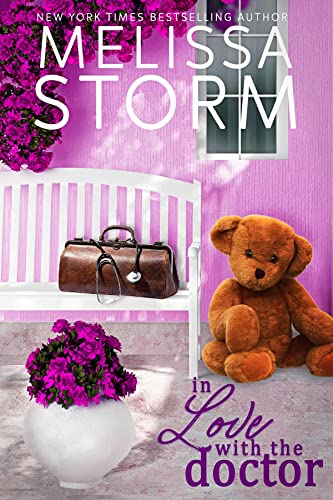
In Love with the Doctor (Alaska Sunrise Romances Book 5)
Category: Buy a Kindle
Review "Melissa's writing leaves you smiling and sighing and looking for the next one to read in the series. So hard to put down, so good you don't want to!" ★★★★★ from Pam Foster"Melissa Storm has a way of combining humor, faith, and romance believable. Her continuing saga of this family, makes you want to read more even though each book could stand alone. Her style makes you want more!!!" ★★★★★ from B Clevenger"I loved this book. It was a very good story about second chances and realizing sometimes mistakes can work out for the better. The main characters each are flawed in their own way but are great for each other." ★★★★★ from Angie Carroll"This was a sweet love story about two wounded people who heal each other with their love and trust. I enjoyed reading it and I think you will, too." ★★★★★ from Rose Arbor"Melissa Storm has done it again! Warms your heart in many ways." ★★★★★ from Heidi Lynn"A delightful, sweet story about second chances." ★★★★★ from Barbara"I laughed, I cried and I felt the joy as Mandy and Luke find their Happy Ever After. They both dealt with very real situations and helped each other to conquer their demons." ★★★★★ from Anne Blyth"This is a charming contemporary romance with relatable characters, humorous moments, witty dialogue, family dynamics and sweet romance. I really liked the chemistry and dynamic between Mandy and Dr. Luke. Her Grandma Deborah was a wonderful influence on Mandy and so entertaining I was laughing out loud. Melissa Storm is an excellent author who never disappoints and leaves me hungry for more!" ★★★★★ from Pamela R Mitchell
Features: Pregnant, scared, and alone, Mandy Rockwell has sworn off men for good. Still, she refuses to give up her baby, or her dream of opening her own bakery. She’s going to need a little help, even if it means moving in with her grandmother.Luke Ward has sworn off kids for good. After a decision he made led to the death of his patient, he can’t bear to work on them. But he refuses to give up helping people, even if it means a change of scenery and medical focus.When the newest resident of the senior village meets the new doctor in charge of the residents, it will have both of them questioning what they thought they’d sworn off.This quick, light-hearted romance from | New York Times | bestselling author Melissa Storm is sure to put a smile on your face and a song in your heart!